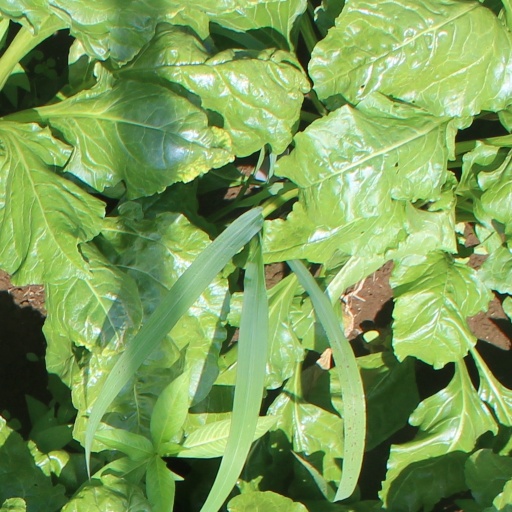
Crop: sugar beet